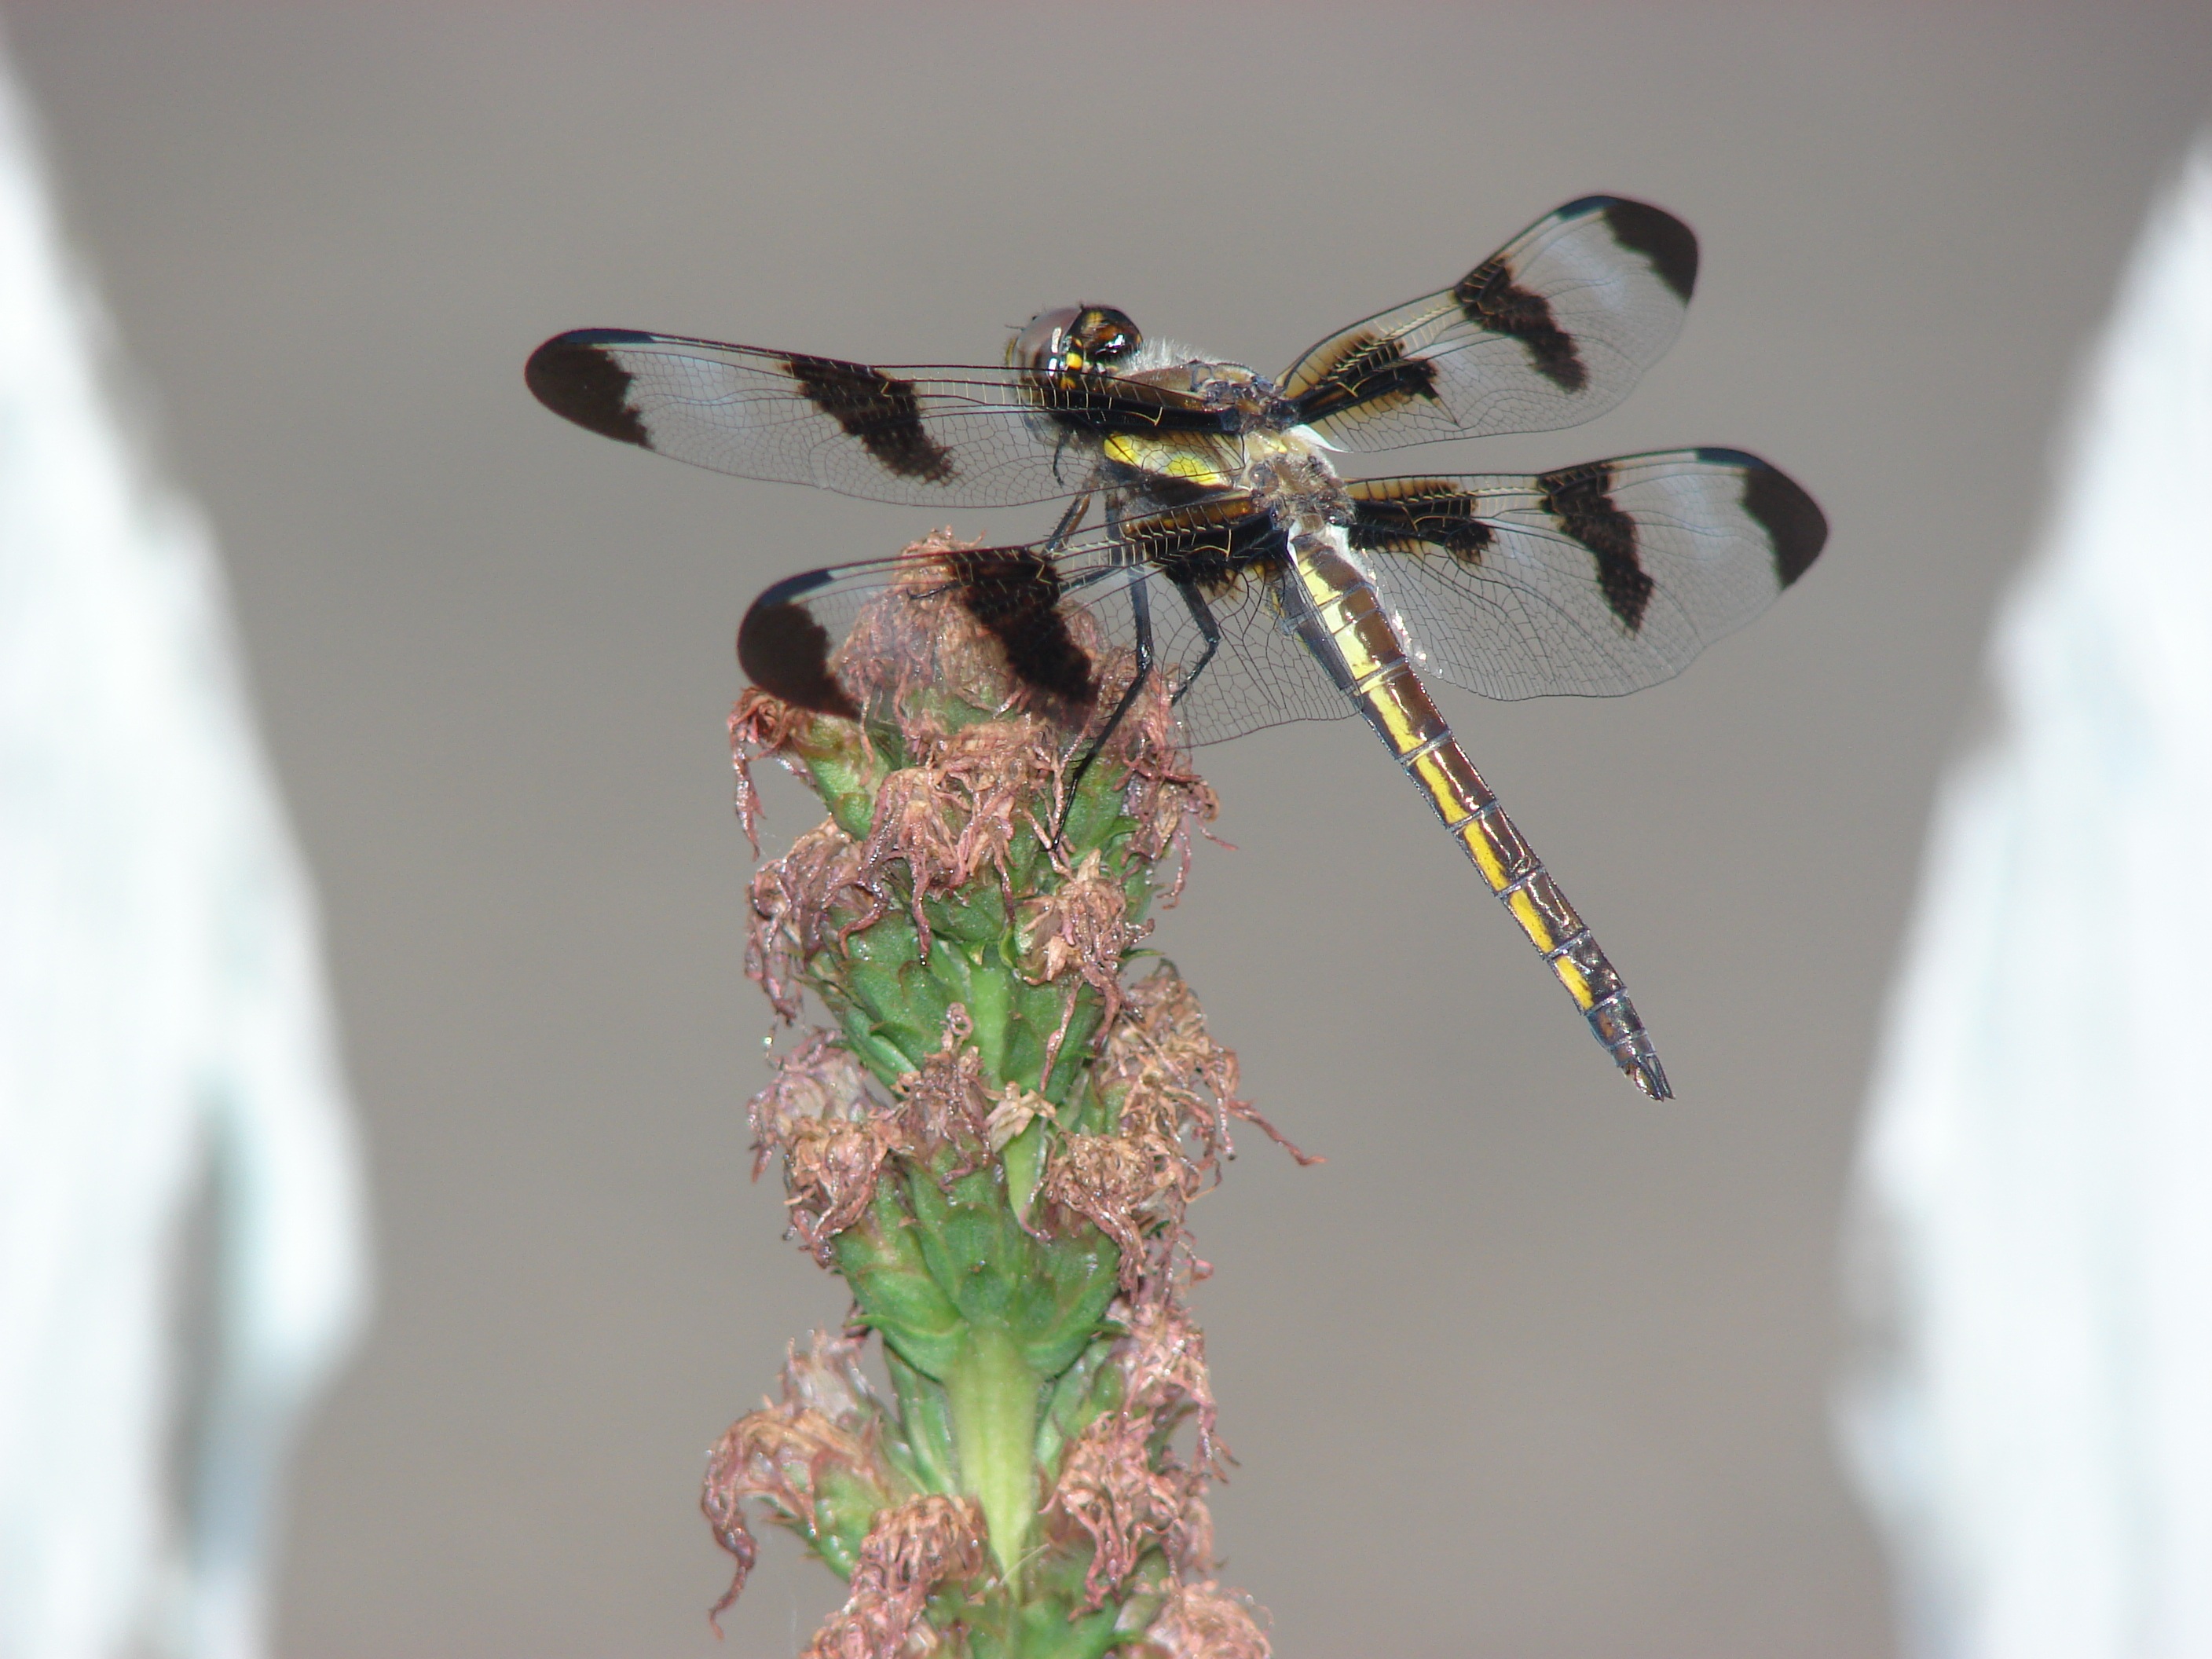
nature, wing, flower, wildlife, insect, bug, fauna, invertebrate, close up, wings, dragonfly, macro photography, arthropod, dragonflies and damseflies